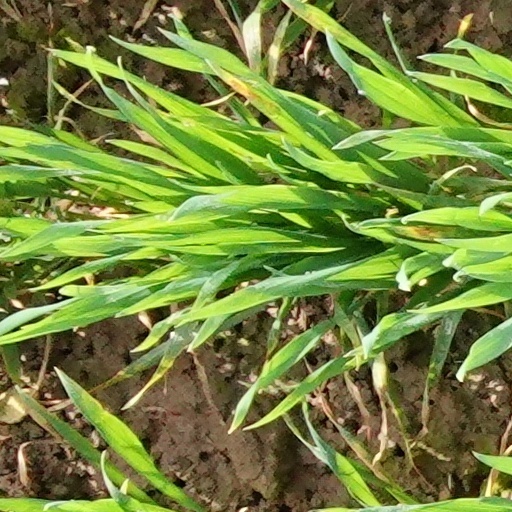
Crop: wheat